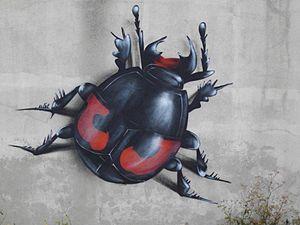
Photographie d'Hister illigeri illigeri Duftschmid, 1805: coléograffe de Twix sur un mur de l'ancienne caserne Pittié de Nevers (Nièvre).
Un graffiti est une inscription exécutée sur une surface.
Yves, Jean, Pierre Gomy, né le 2 juillet 1942 à Paris, est un enseignant français surtout connu en entomologie comme histéridologue ou histéridologiste., c'est-à-dire un coléoptériste spécialisé dans l'étude de la famille des Histeridae. Sa découverte tardive du concept bouddhiste de coproduction conditionnée conforte ses recherches sur la biodiversité entomique et renforce son désir de comprendre et de protéger les milieux naturels. Pour être conforme à ses idées, il agit au sein de plusieurs organismes qui consacrent leurs activités à l'étude et à la protection de l'environnement. On lui doit également la publication de cinq recueils de poèmes inspirés par son épouse, la fuite du temps et son séjour aux Îles : Mascareignes, Madagascar, Comores où il découvre aussi l'émission radiophonique de Stéphane Pizella: "Les nuits du bout du monde".
Les Histeridae, Histeridés en français, sont une famille d'insectes coléoptères. Leur répartition couvre l'ensemble du monde. Plus de 4 200 espèces ont d'ores et déjà été décrites dans cette famille comprenant notamment les histers du genre Hister. Ces Polyphages se distinguent notamment par des antennes en massue coudées et de courts élytres qui ne recouvrent que cinq des sept tergites de l'abdomen. Ce sont des prédateurs, essentiellement nocturnes, qui feignent la mort en cas de danger. Ces insectes se sont avérés utiles en médecine légale pour aider à évaluer le moment d'un décès en milieux non humanisés. Ils sont aussi particulièrement appréciés en agriculture, dans le contrôle des insectes ravageurs, particulièrement des insectes coprophages et de la mouche domestique. Certaines espèces sont cannibales et doivent donc être séparées dans le cadre de leur élevage en captivité. Leur étude s'appelle l'histéridologie.